Friendship of Salem

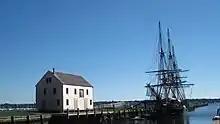

The "Friendship" cleared Salem for Canton in August 1797 on her first voyage under the command of Captain Israel Williams, but changed her destination to Batavia in the Dutch East Indies. Captain Williams had a keen interest in science and was a member of the East India Marine Society. When the ship's supply of water gave out at , he improvised a way to distill water.